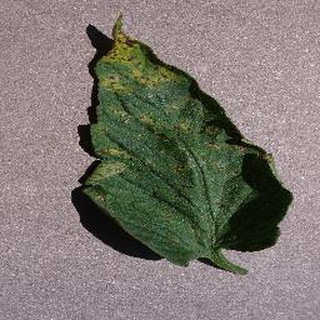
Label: tomato_septoria_leaf_spot